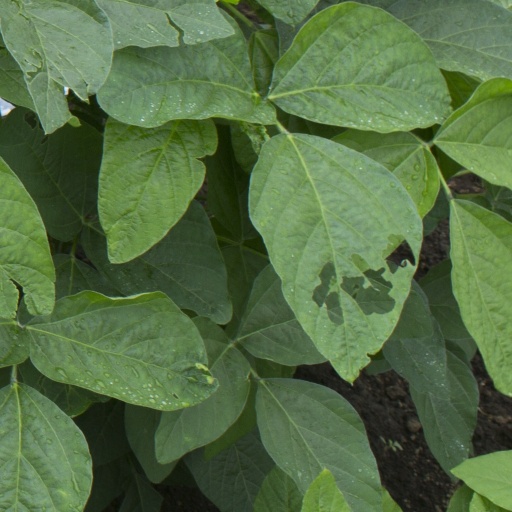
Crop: soybean